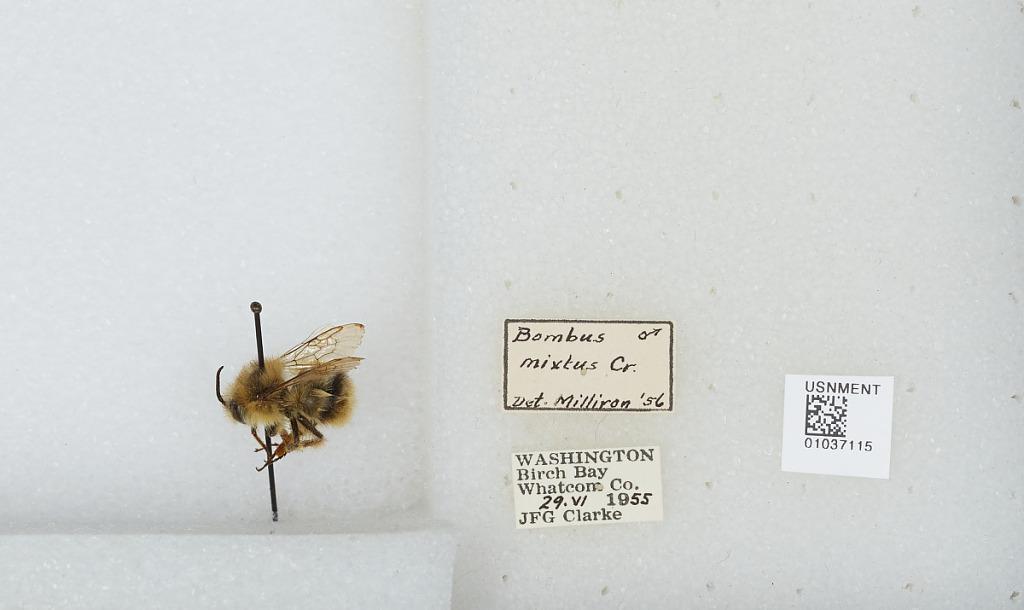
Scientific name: Bombus (Pyrobombus) mixtus Cresson
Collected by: J. Clarke
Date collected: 1955-6-29
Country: United States
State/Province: Washington
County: Whatcom
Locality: Birch Bay
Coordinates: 48.9322, -122.747
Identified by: Milliron